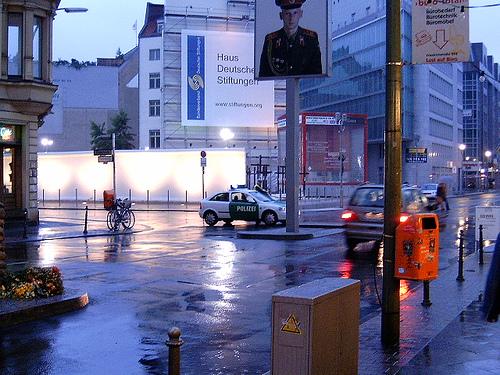
Weather: rain or strom